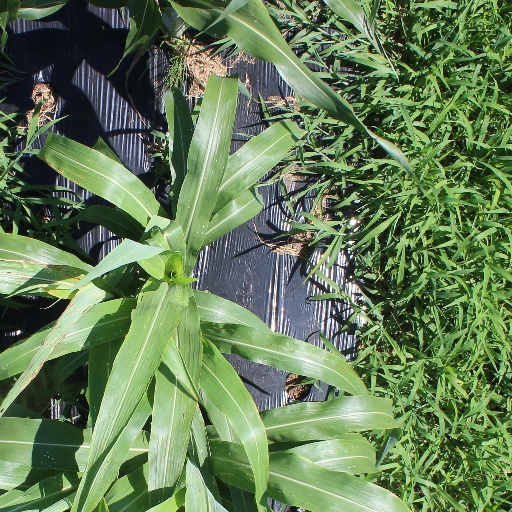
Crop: sorghum